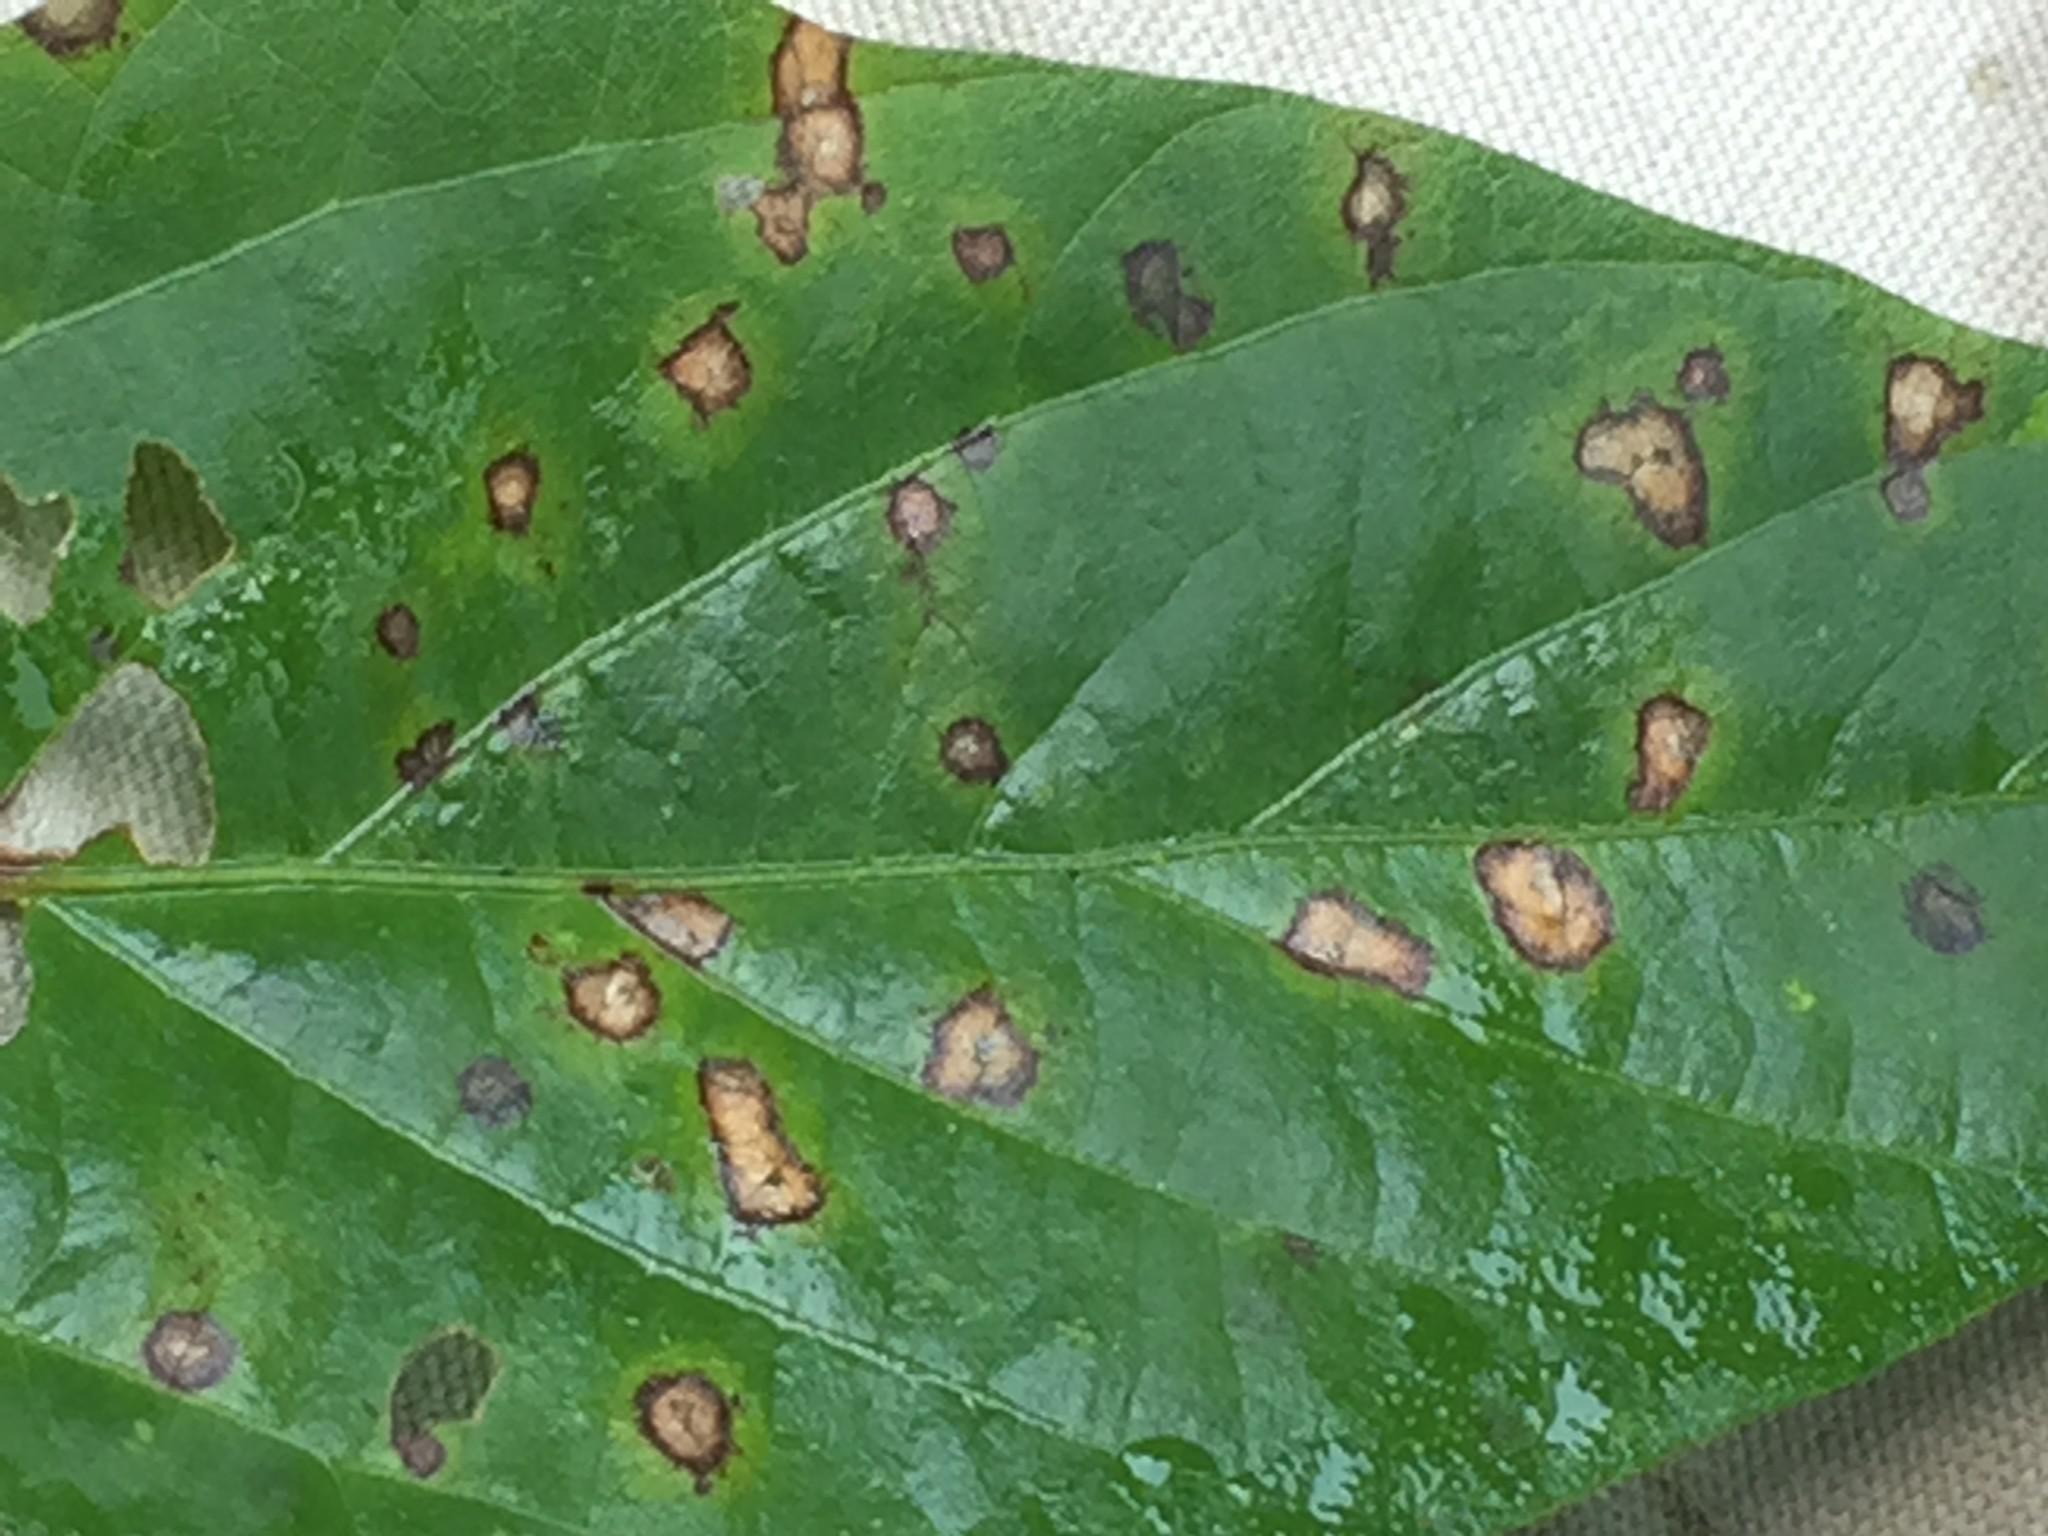
Plant: Bell pepper
Disease: bell pepper frogeye leaf spot